Question: Please indicate a possible affordance area of bicycle that can be used for sitting on
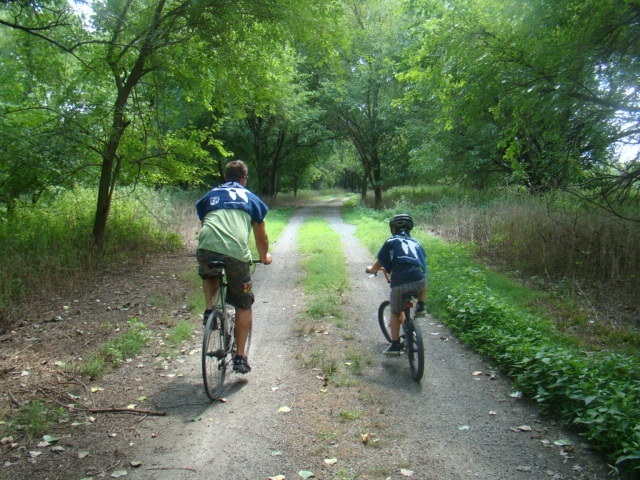
Answer: [202.017, 256.578, 225.325, 266.775]